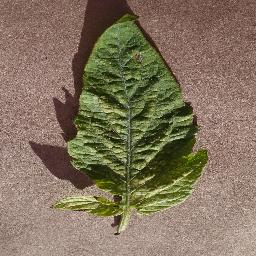
Label: Tomato___Spider_mites Two-spotted_spider_mite